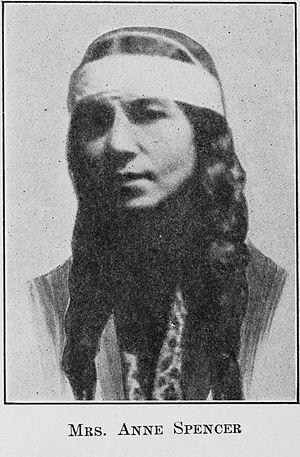
Anne Bethel Spencer est une poète américaine, activiste pour les Civil Rights, bibliothécaire et jardinière. Habitant avec sa famille à Lynchburg, en Virginie, sa maison devient un centre intellectuel important où se succèdent Langston Hughes, Marian Anderson, George Washington Carver, Thurgood Marshall, Dr. Martin Luther King Jr., James Weldon Johnson, and W. E. B. Du Bois. Luttant pour les droits civils pour l'égalité et le droit à l'éducation, Anne Spencer, son mari, et James Johnson ouvrent un bureau du NAACP à Lynchburg. Bibliothécaire au lycée Paul Dunbar, elle supplée à la rareté des livres à disposition des élèves. Spencer, également considérée comme membre important de la Renaissance de Harlem, est la première afro-américaine à être publiée dans la Norton Anthology of American Poet. Si ses poèmes protestataires sont emblématiques, son jardin y tient également une place importante.